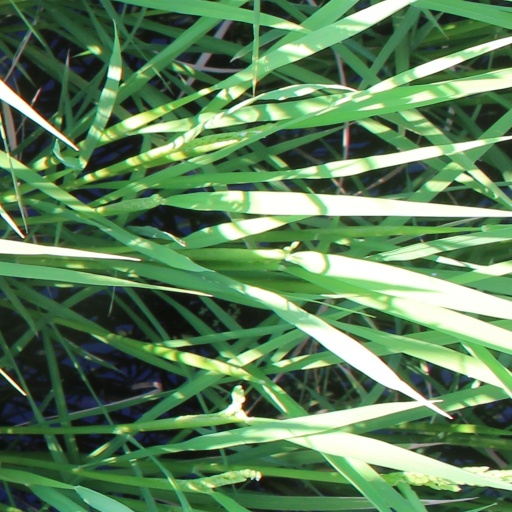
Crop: rice